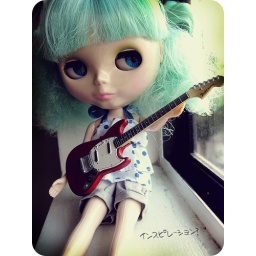
Outfit is Re-ment Petit Mode Collection &amp;quot;Girly Style.&amp;quot; The guitar is by F.toys, red Fender '67 Mustang.